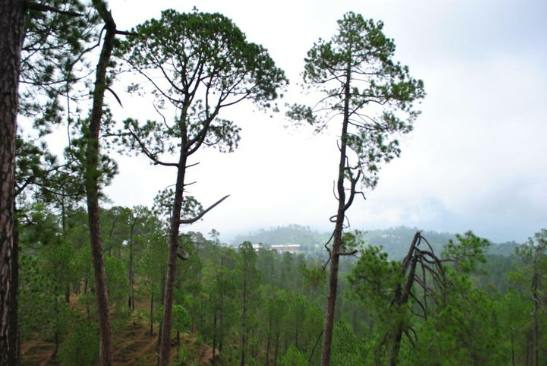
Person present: No